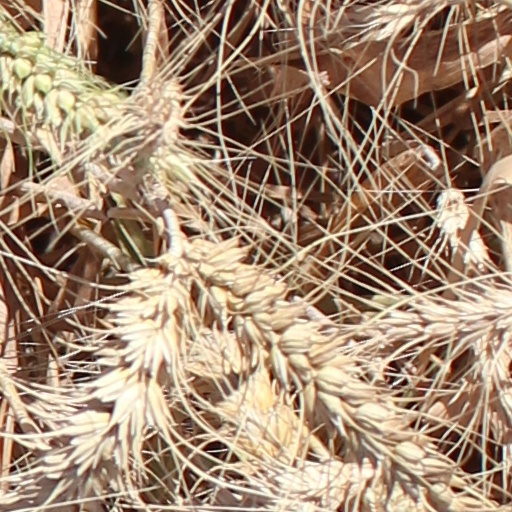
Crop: wheat